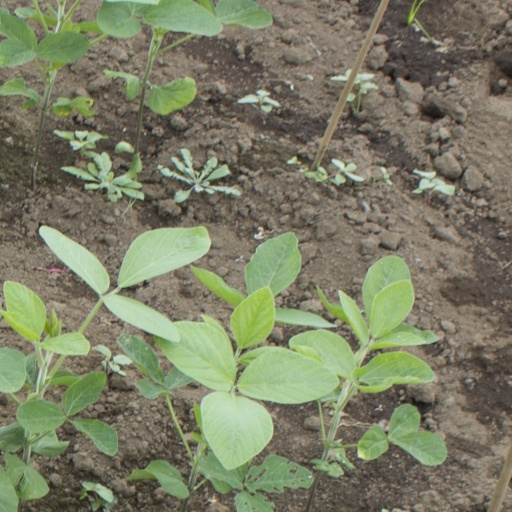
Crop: soybean